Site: brandenburg
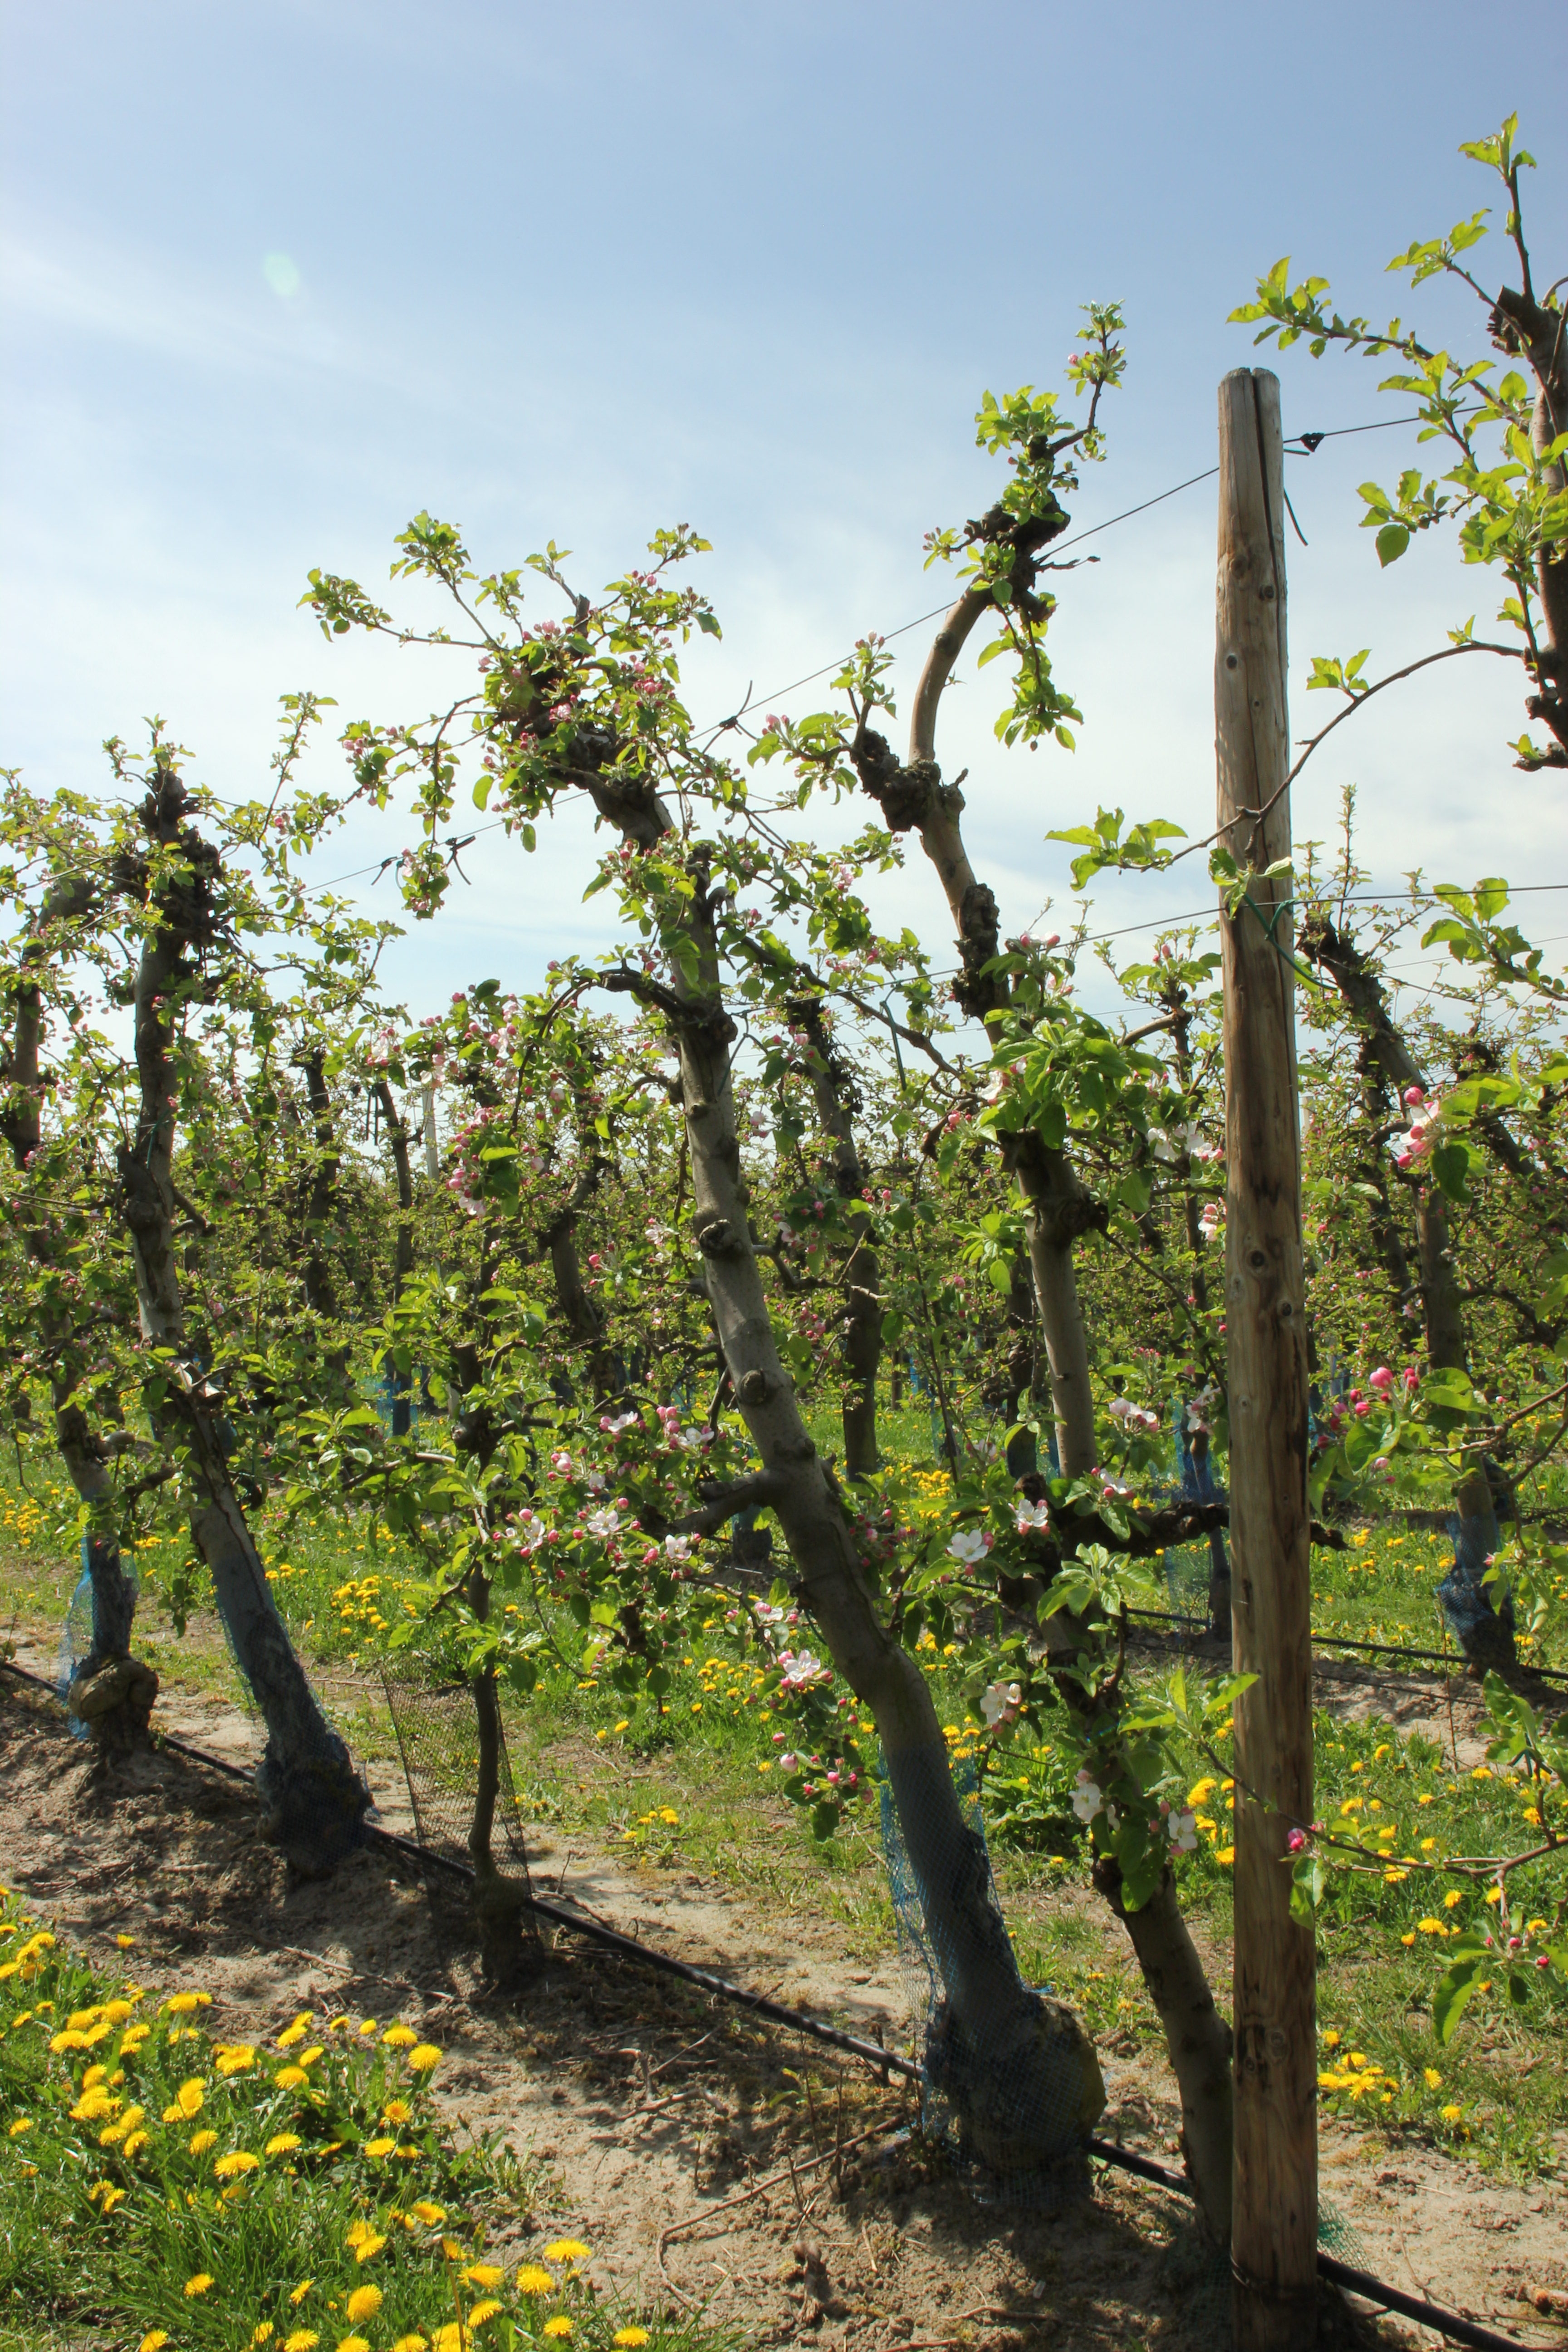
Growth stage (BBCH 57): Inflorescence emergence